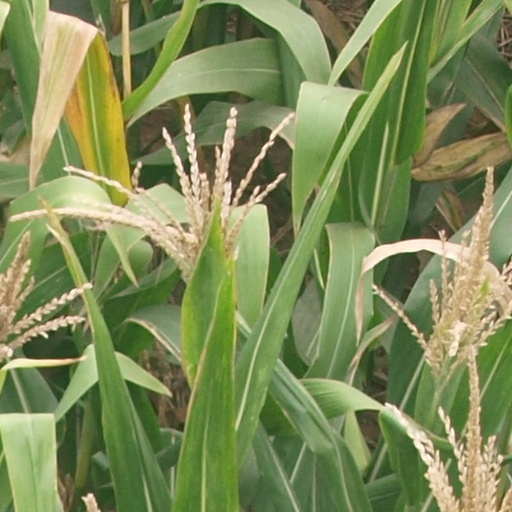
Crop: maize; corn